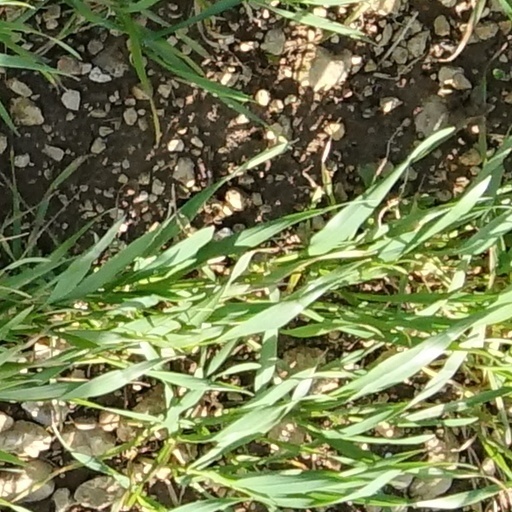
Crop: wheat